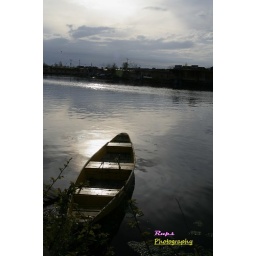
A moored boat used by lacals at the Dal lake